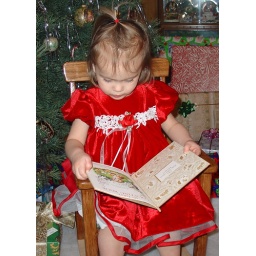
Gretchen sitting in her new rocking chair Tony made for her.